Youngjun

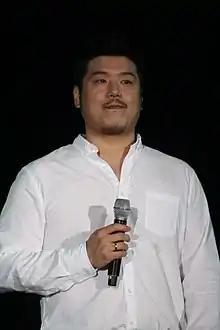

Go Young-jun (born December 28, 1978), better known by the mononym Youngjun, is a South Korean singer and member of Brown Eyed Soul, signed under in Next Music. He released his debut solo album, "Easy", on January 20, 2012.